Coppergate

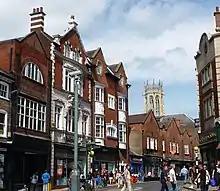
View from the south-western end of the street

The back of the church of All Saints, Pavement, lies on the north side of the street, followed by a row of shops with their main entrances on High Ousegate. Numbers 3–7 was built in two stages in the 1900s, and in the late-20th century was occupied by Habitat. On the south side, Galtres Chambers and the 16th-century Three Tuns pub are both listed buildings, as are two structures with 15th-century origins: 26 Coppergate, and 28–32 Coppergate.